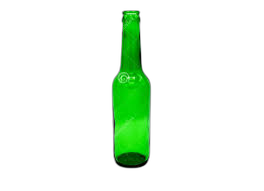
Waste category: glass